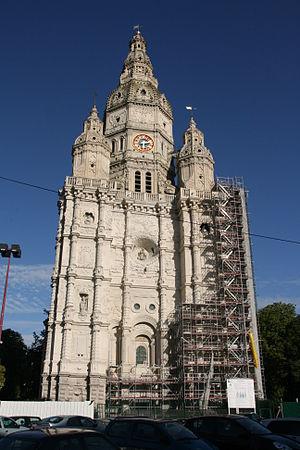
Façade de la tour abbatiale de Saint-Amand-les-eaux.
La région Nord-Pas-de-Calais recense plus de deux-cents musées. Parmi eux, 47 sont labellisés Musée de France.
Jean-Jacques Stenven est un artiste peintre né en 1950 à Flines-lez-Raches.